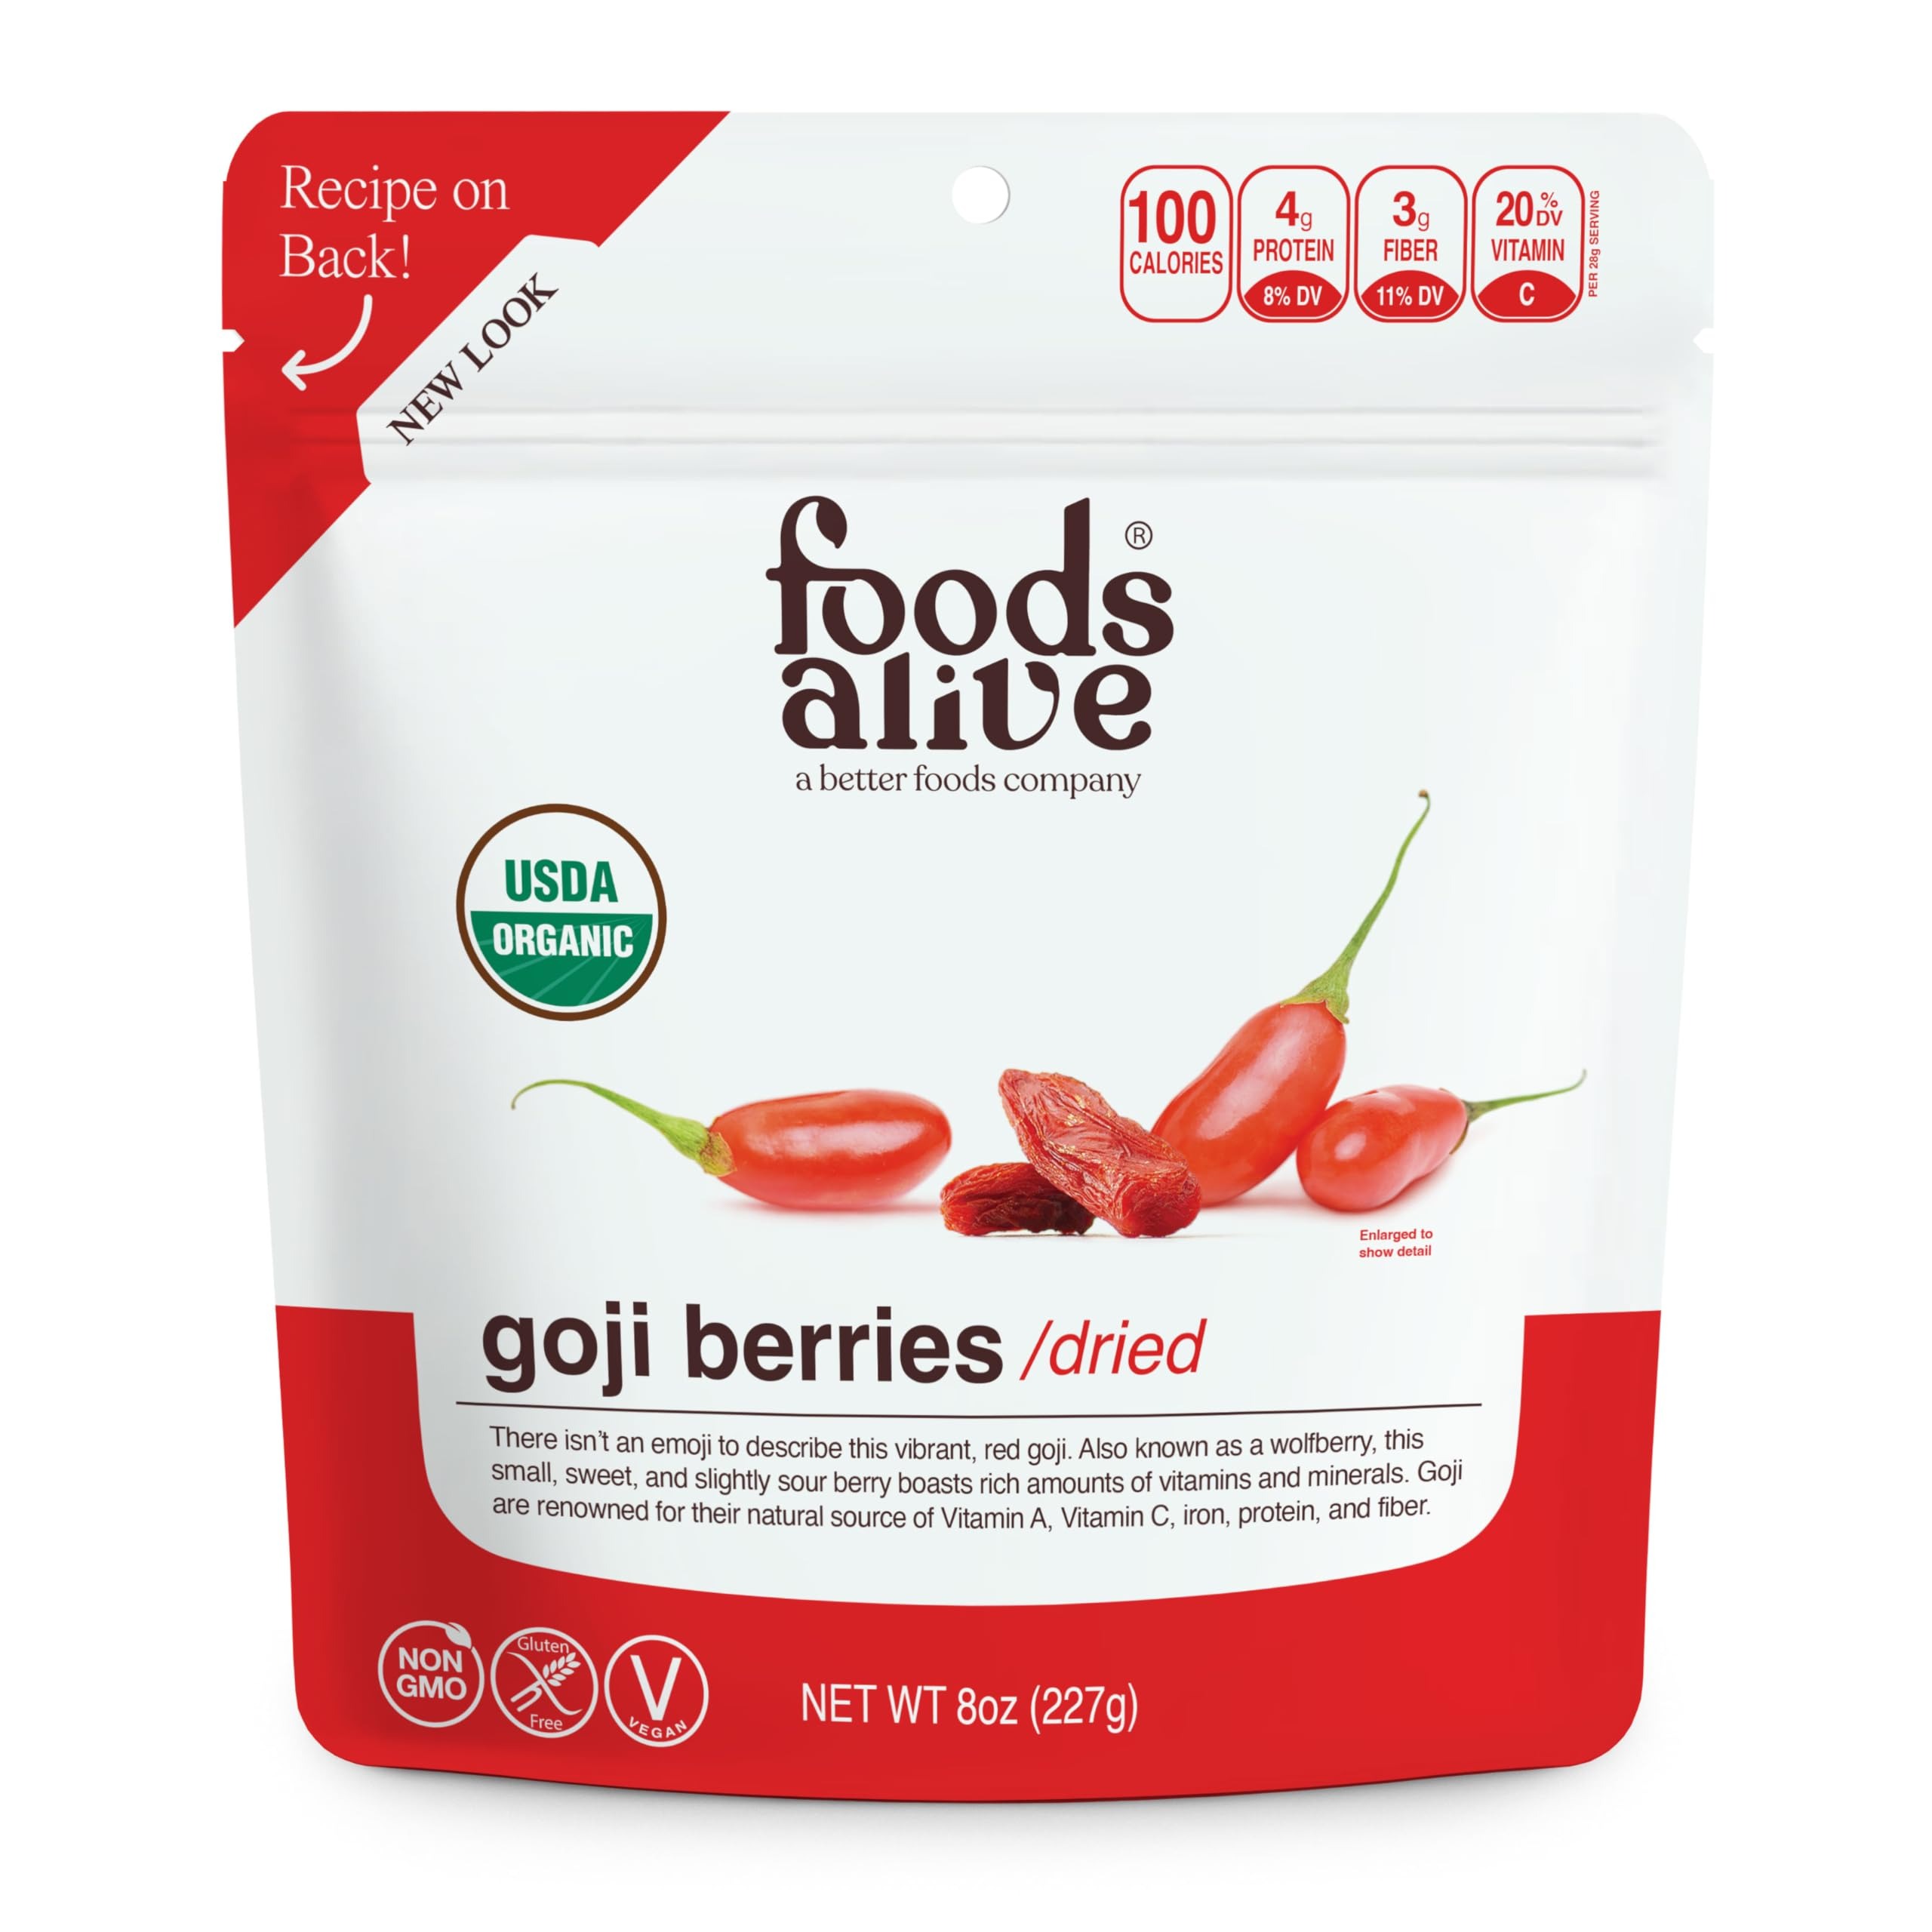
Item Name: Foods Alive Organic Goji Berries, 8 Ounce Bag - Wolfberries, Non-GMO, Plant Based, Gluten Free, Great snack or add to trail mixes
Bullet Point: Organic Dried Goji Berries.
Value: 8.0
Unit: ounce

Price: 13.03